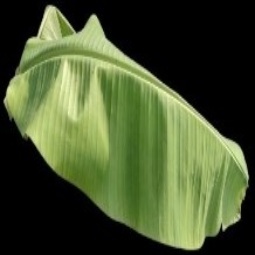
Label: Sulphur